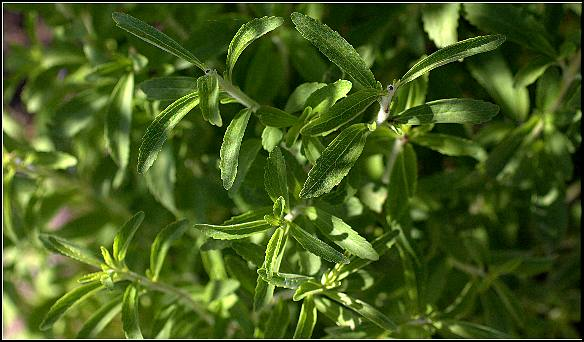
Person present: No